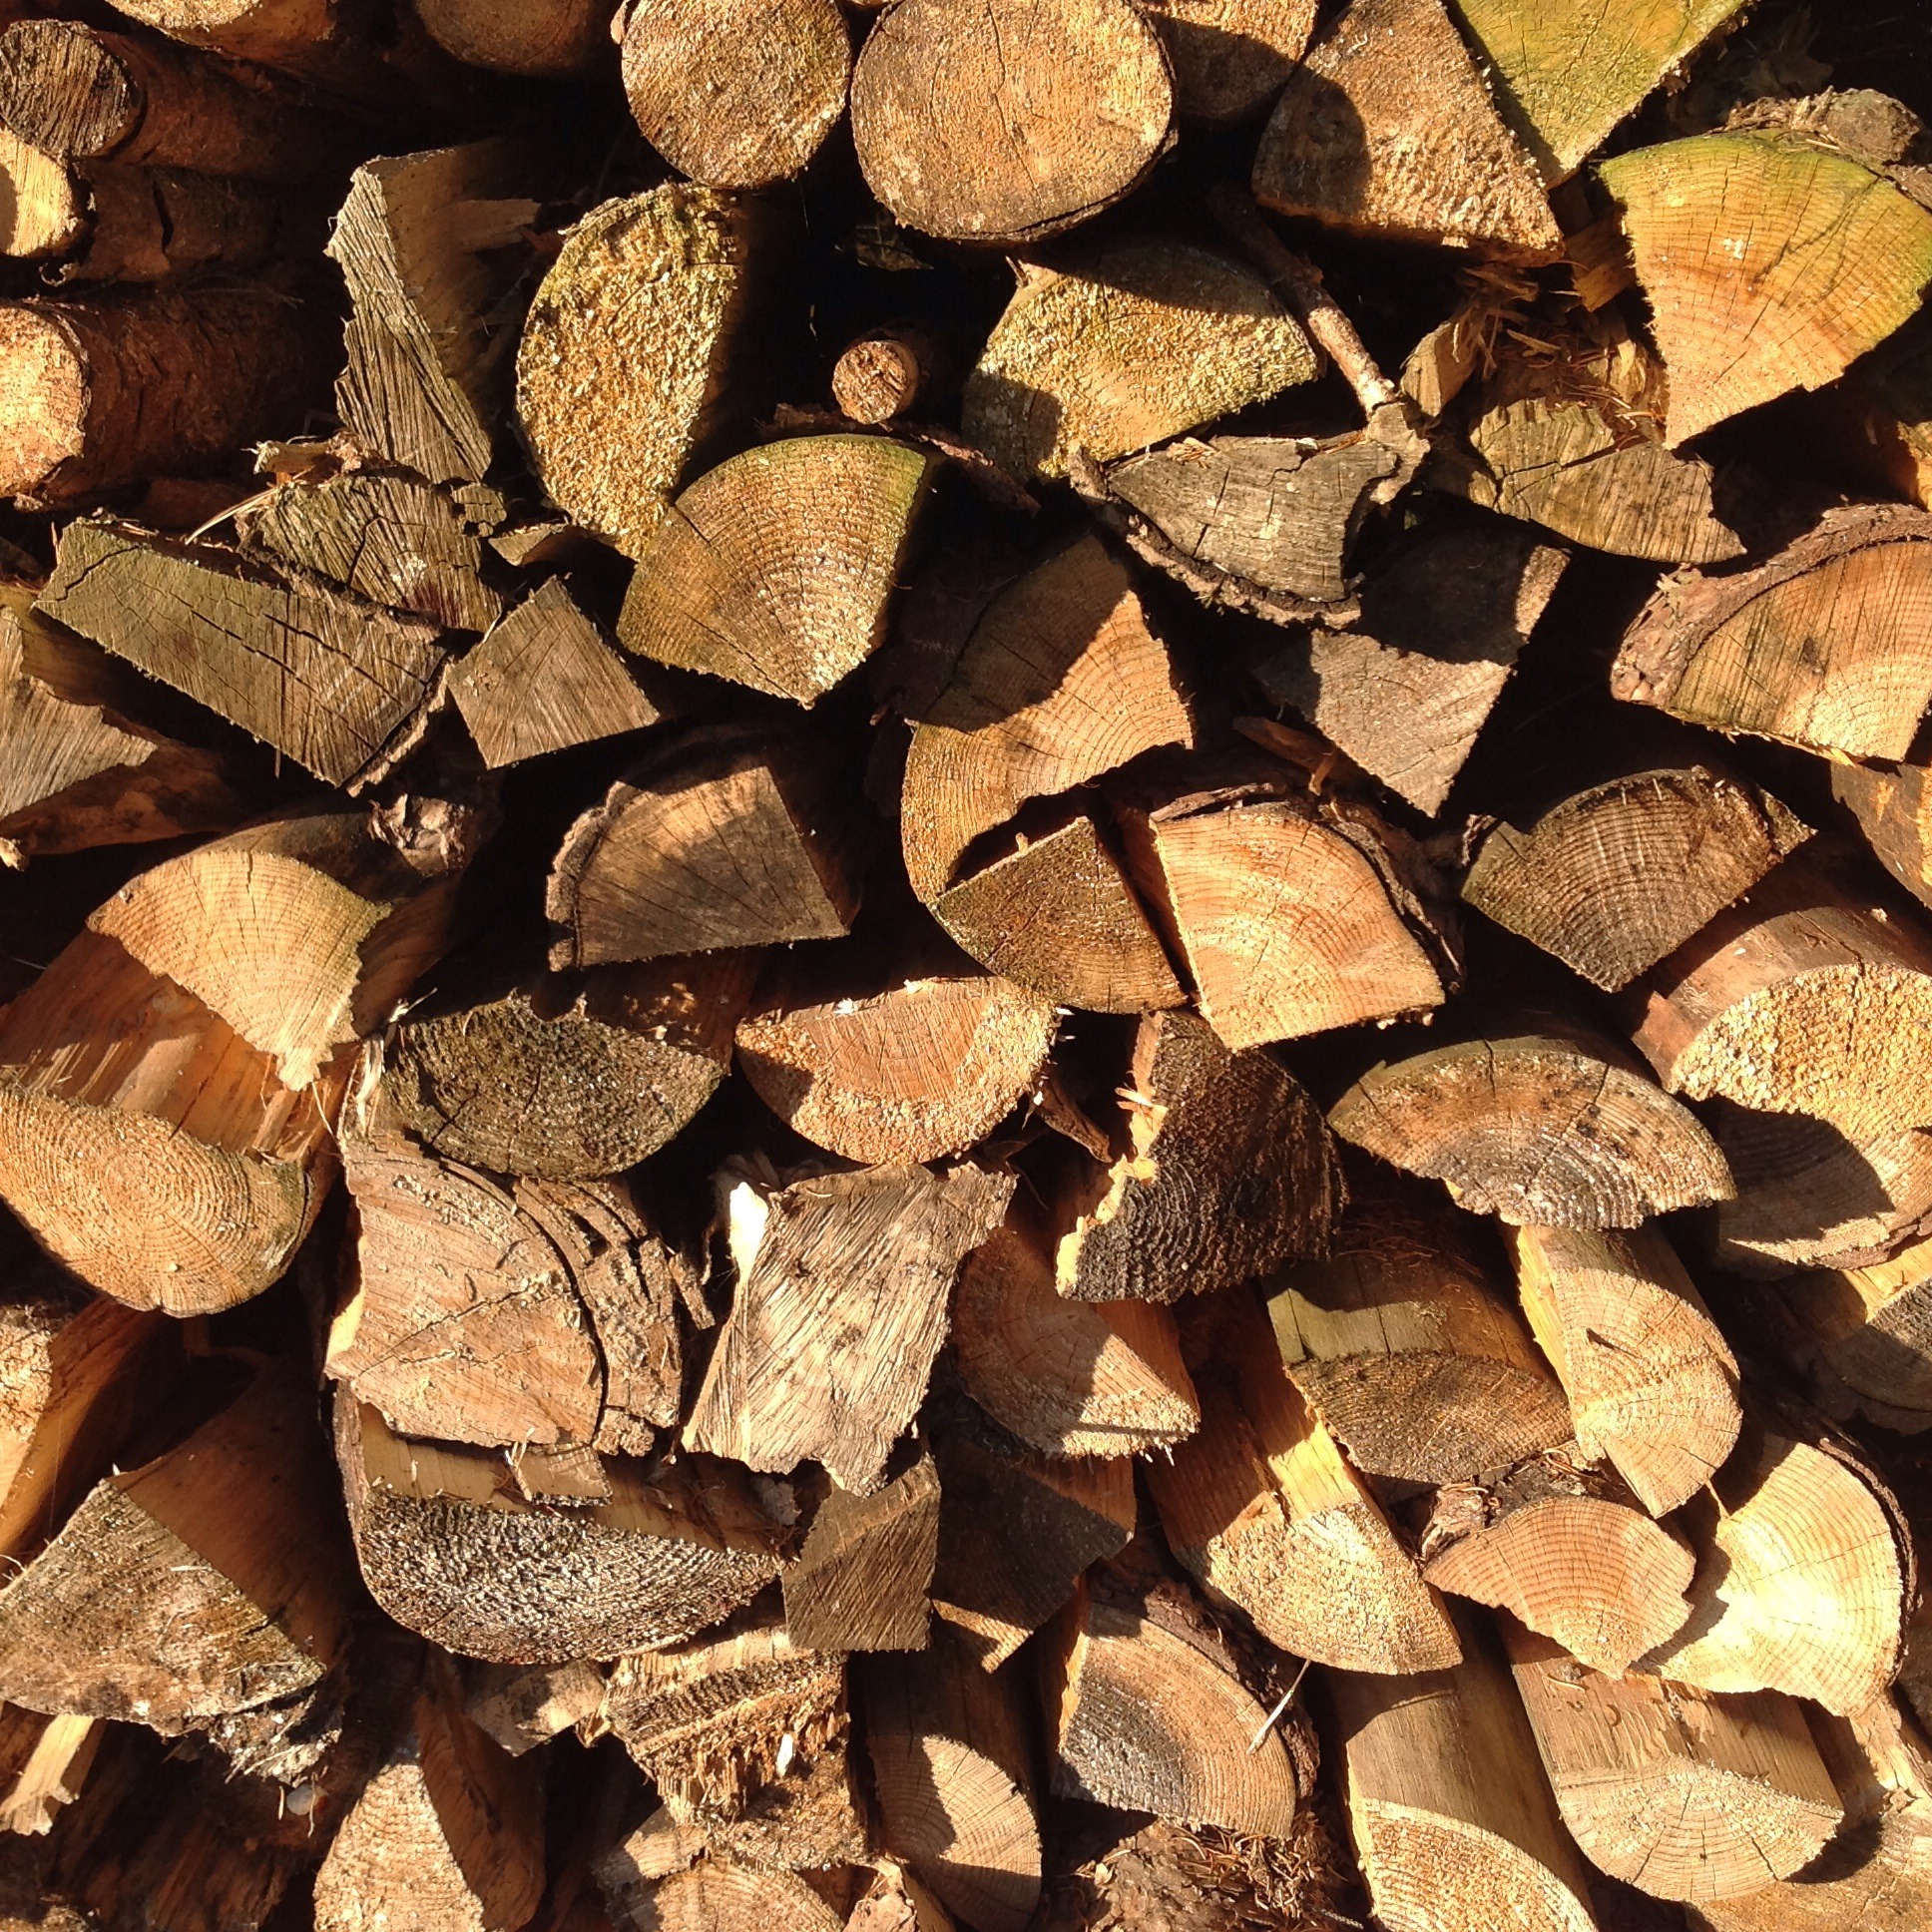
tree, rock, branch, plant, wood, leaf, trunk, pattern, autumn, soil, lumber, still life, material, close up, decorative, woody plant, laminated wood